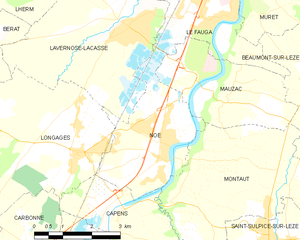
Noé est une commune française située dans le département de la Haute-Garonne en région Occitanie.